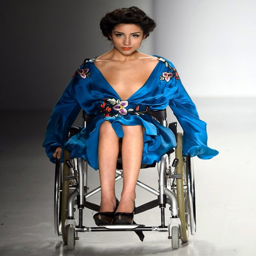
models in wheelchairs on the ramp